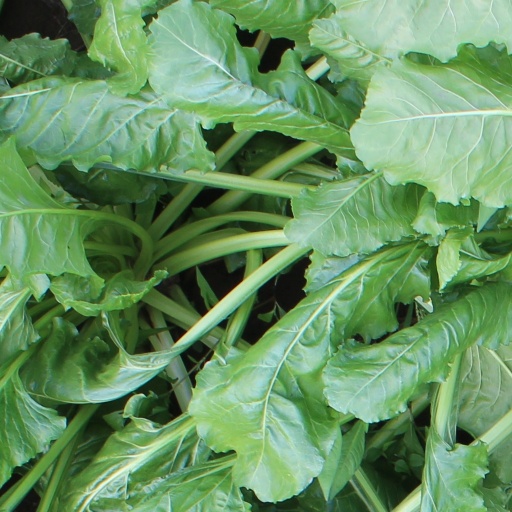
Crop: sugar beet